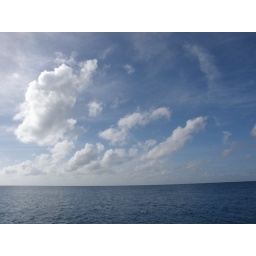
Picture of the sky and ocean in Cococay